Pit of Darkness

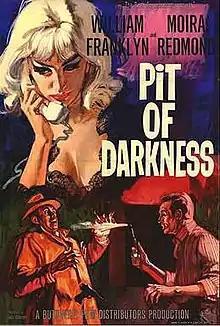

Pit of Darkness is a 1961 British thriller second feature ('B') film, directed and written by Lance Comfort and starring William Franklyn and Moira Redmond. It is based on the 1960 novel "To Dusty Death" by Hugh McCutcheon.The film is an amnesia thriller dealing with a man's attempts to piece together a sequence of strange events in which he seems to have been involved during the time of which he has no memory,